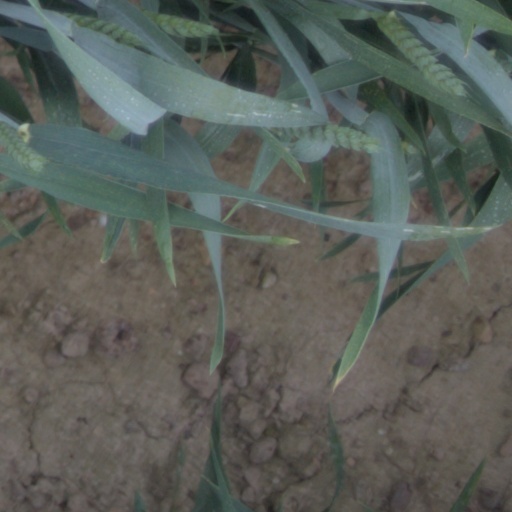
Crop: wheat